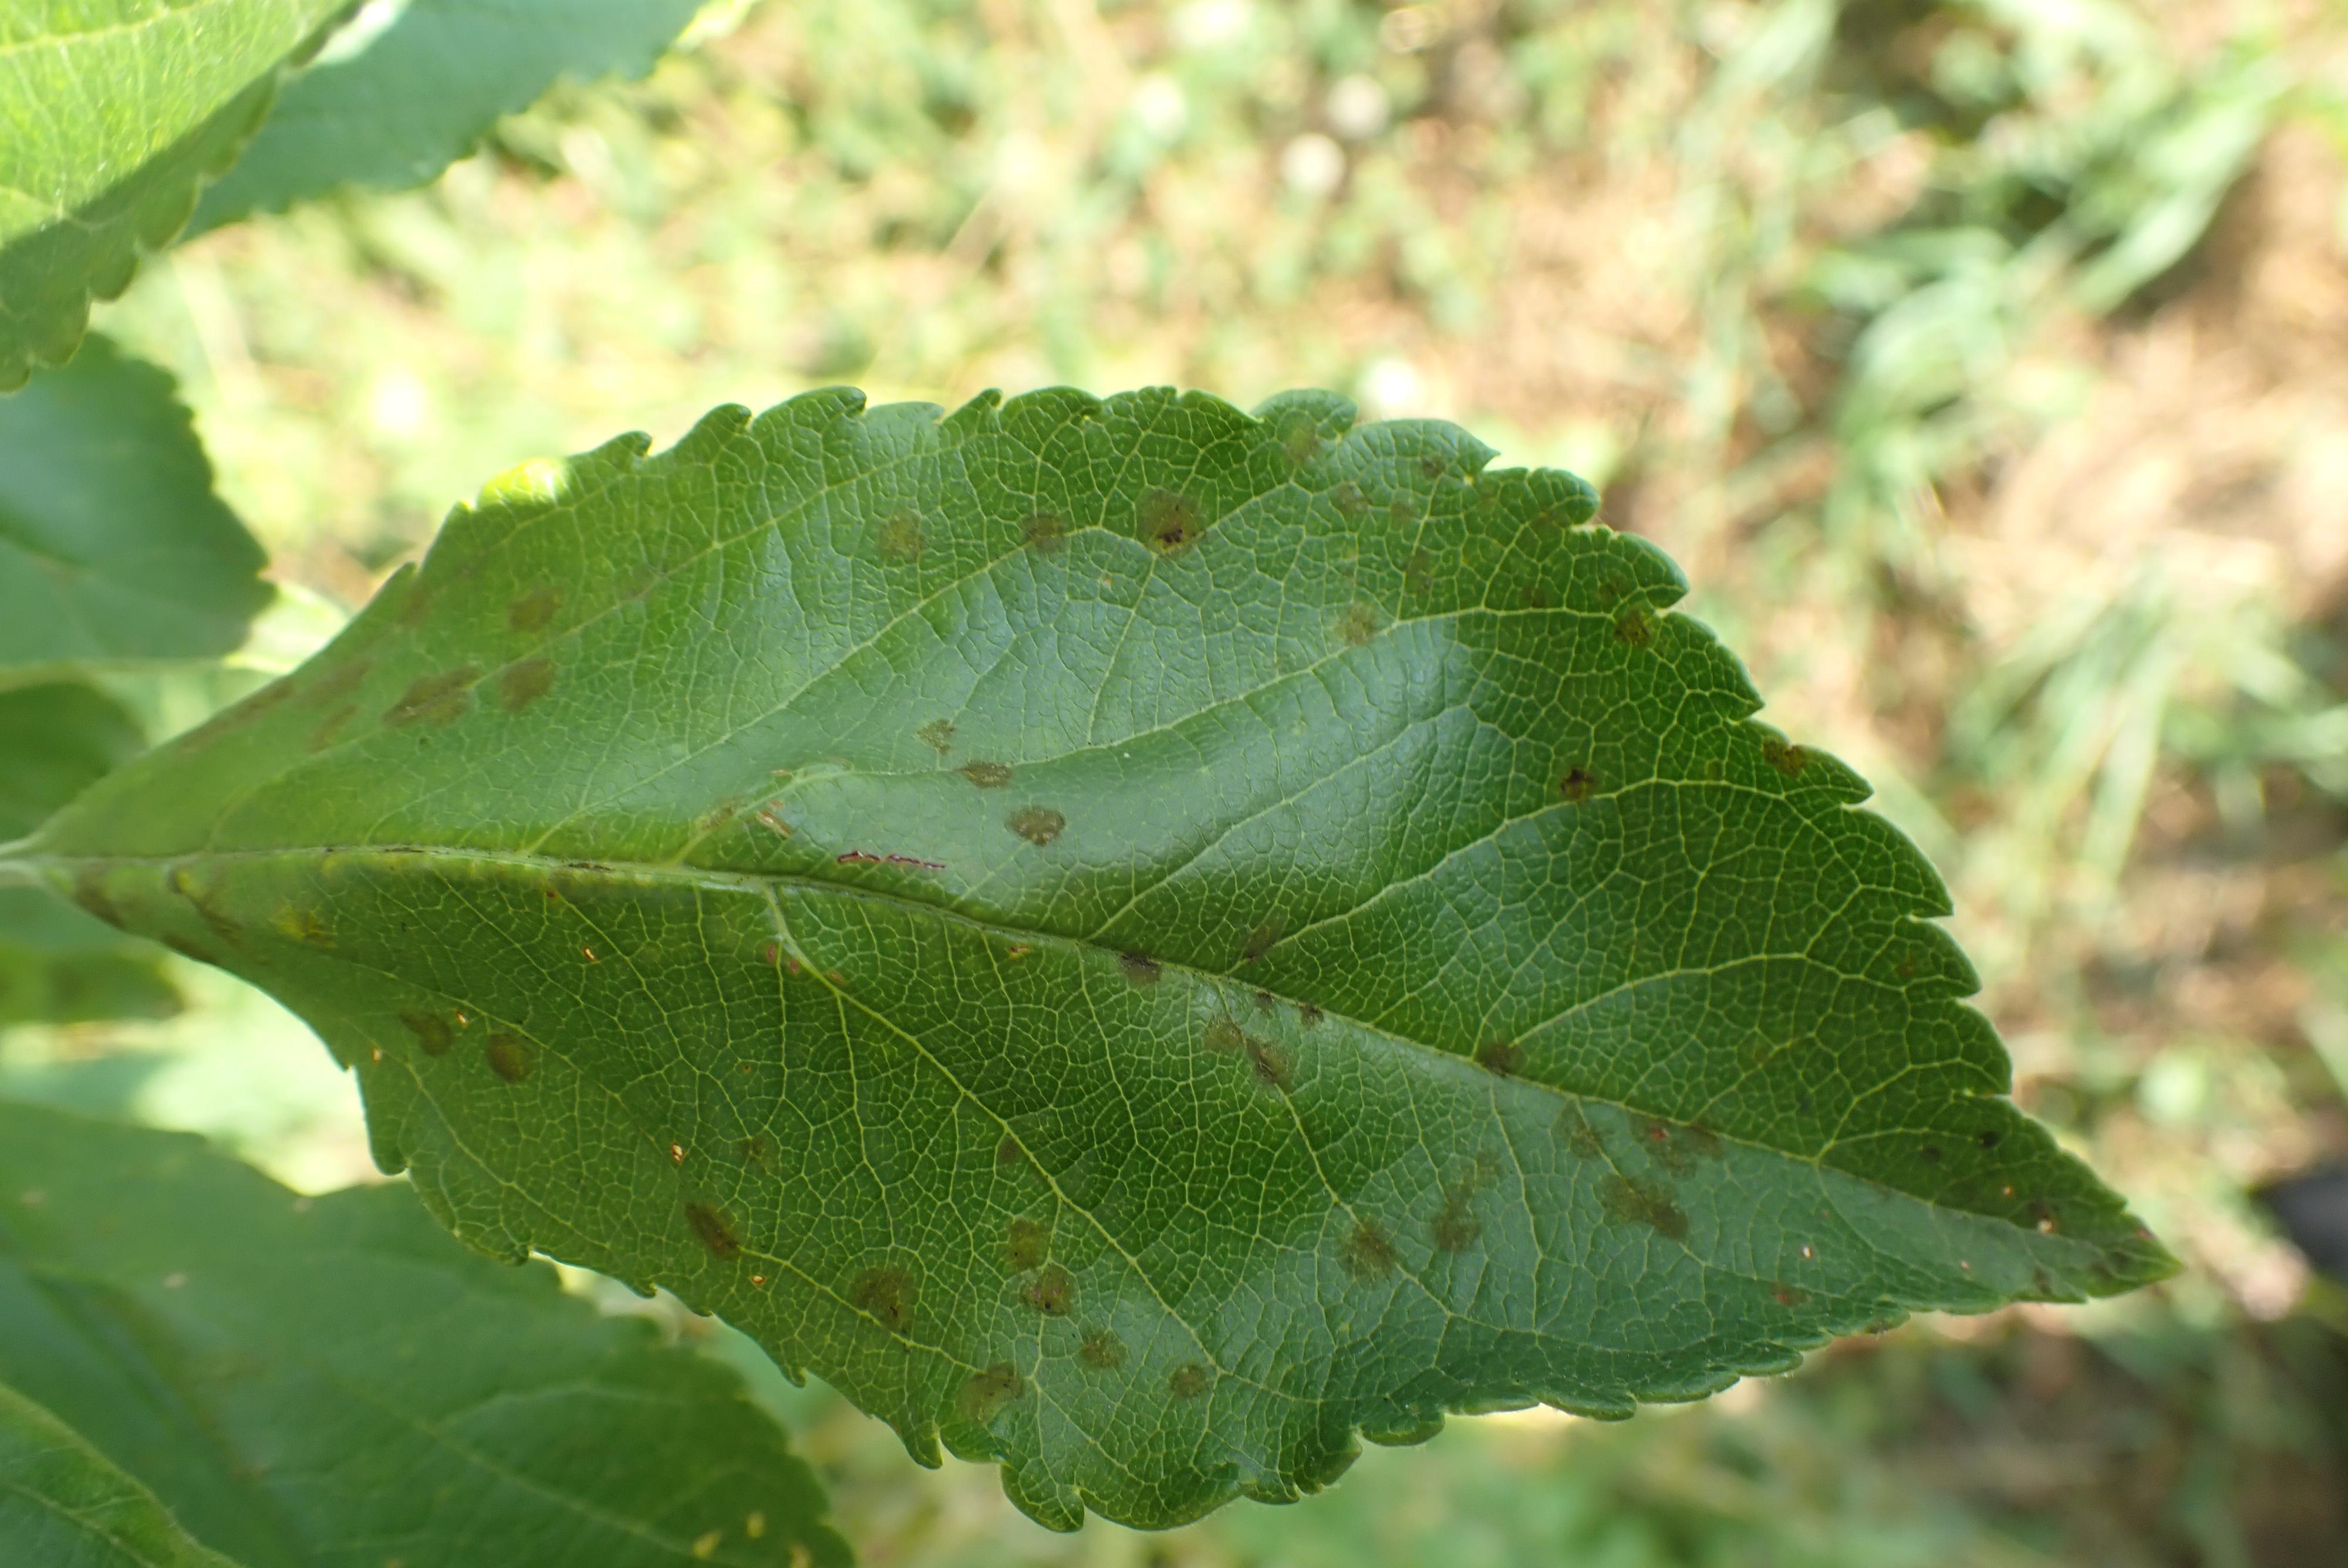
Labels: scab